Strophodus

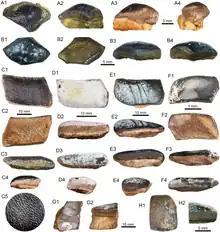
Teeth of "Strophodus rebecae"

Species of "Strophodus" had heavily rounded, durophagous crushing teeth, contrasting strongly with those of "Asteracanthus", which are much more similar to those of "Hybodus". Species of "Strophodus" have been estimated to reach up to in length, making them some of the largest hybodonts. Like "Asteracanthus", but unlike other hybodonts, the fin spines of "Strophodus" are covered in tubercles rather than being ribbed.